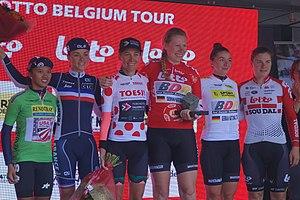
La 8ᵉ édition du Tour de Belgique féminin, aussi dénommé Lotto Belgium Tour, a lieu du 10 septembre au 13 septembre 2018. La course fait partie du calendrier UCI féminin en catégorie 2.1.
Mieke Kröger est une coureuse cycliste allemande, membre de l'équipe Velocio-SRAM. C'est une spécialiste du contre-la-montre et de la poursuite. Elle est championne d'Allemagne du contre-la-montre 2015 et de la course en ligne en 2016.